Scratchwood

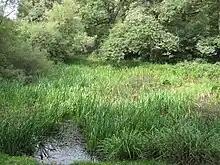
Overgrown pond at Scratchwood

Scratchwood is a remnant of the once great Middlesex Forest, and has the largest area of ancient woodland which survives in Barnet. Parts of it may go back to the woods which grew up after the end of the last ice age, the Younger Dryas, 11,500 years ago. The ancient woodland consists mainly of sessile oak and hornbeam, with some wild service trees, while secondary woodland areas are mainly birch, hawthorns and sycamore. In the view of the London Ecology Unit, "Scratchwood is the Borough's best woodland in terms of floral diversity, especially of ancient woodland indicator species". The herb rich grassland and the pond have a number of rare plants. Breeding birds include nuthatch, lesser whitethroat and cuckoo.